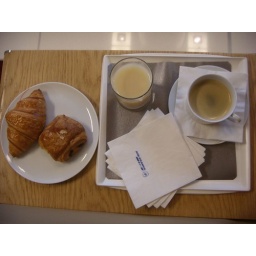
My breakfast in the lounge ... yummy banana juice, double espresso, croissant and chocolate croissant